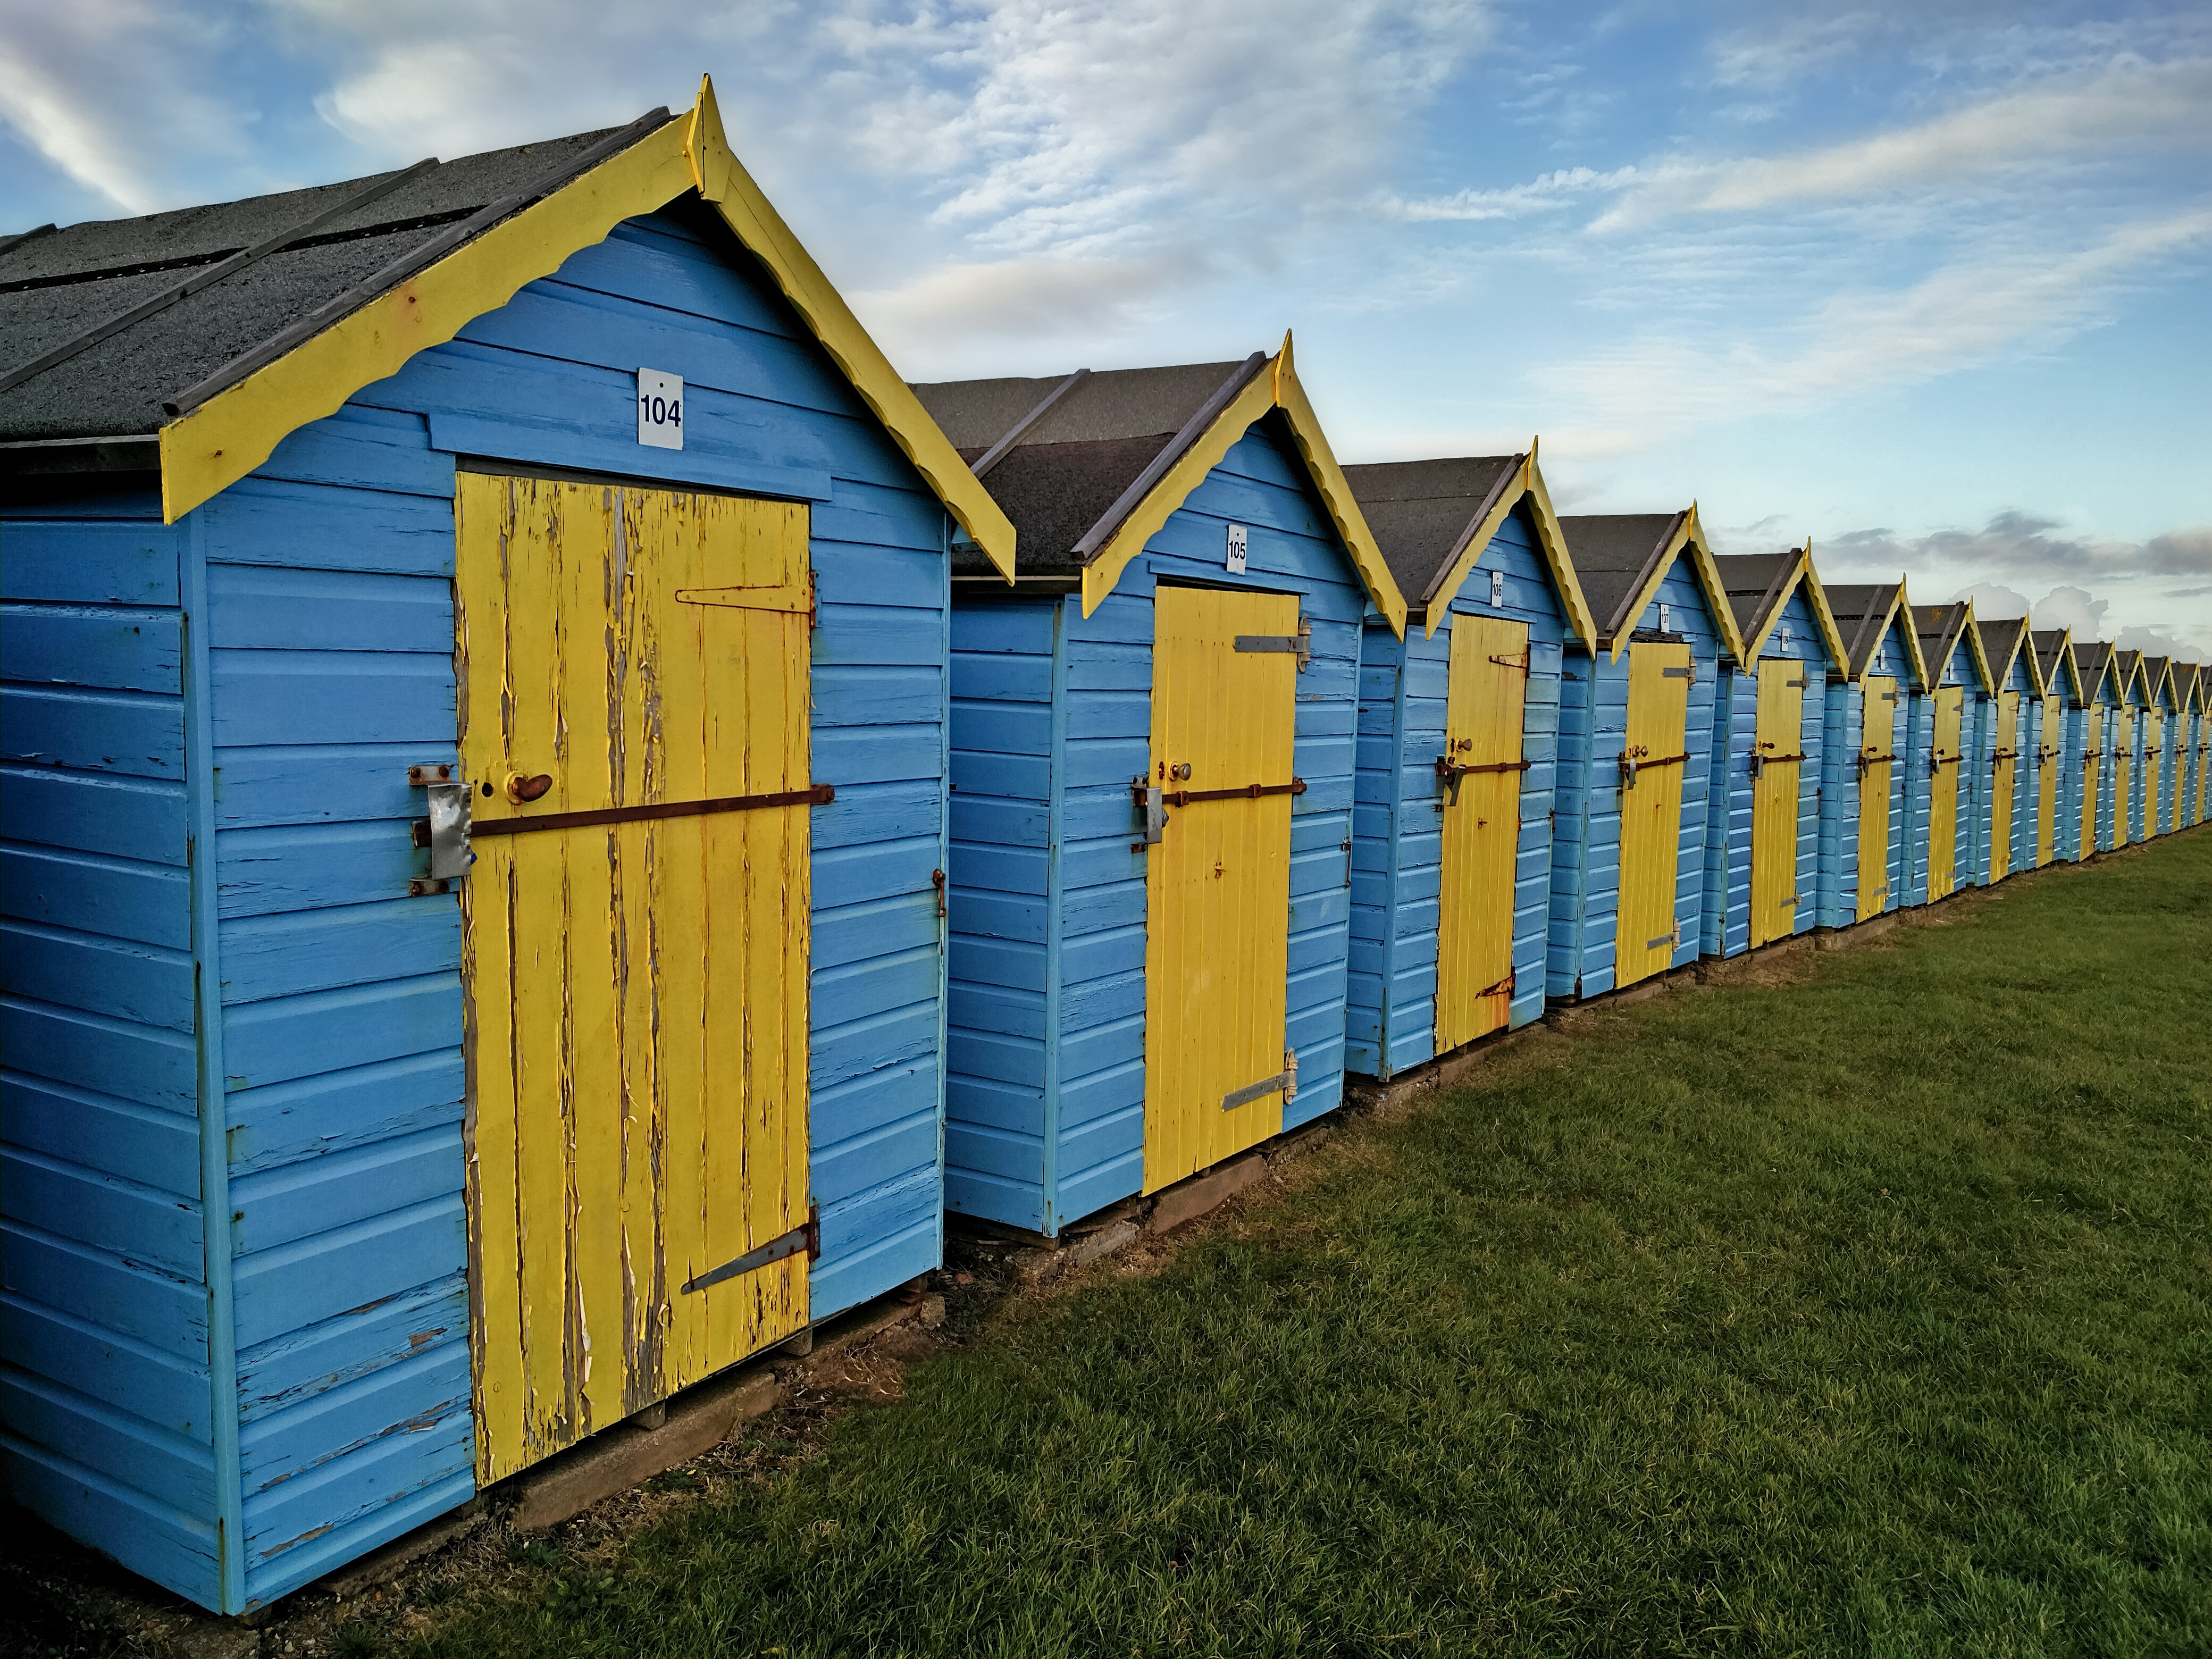
beach, grass, fence, sky, roof, building, barn, shed, hut, green, facade, blue, yellow, beachhut, england, clouds, doors, day, sheds, sussex, hinges, huts, westsussex, bognorregis, beachhuts, 104, felpham, outdoor structure